Architecture of Mali

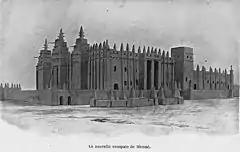
The Great Mosque of Djenne, 1911

Mali is located in West Africa, holding multiple different cultural and ethnic groups. In the current day, the vast majority of the population, three quarters, live rural areas, outside of cities, leading individuals to subside off of farming. The majority of Malian buildings hold little architectural importance due to their rural and survivalist nature, but within the population centers of Djenné, Bamako, and Timbuktu great architectural feats in what is known as Sudano-Sahelian architecture exist, mainly found within the Great Mosque of Djenné and palaces. Sudano-Sahelian architecture takes great influence from Muslim culture and West-African culture, forming a blend of cultures within Mali. Outside of local culture, Mali has a deeply rooted history of colonialism, resulting in French influence. Under French colonization, the French took control of current culture. French architecture can be found all throughout Mali, notably seen in the existence-of multiple large towers of the current day Great Mosque of Djenné.